Linn Run State Park

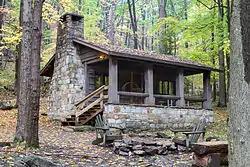
Cabin #9

Linn Run State Park is a Pennsylvania state park on in Cook and Ligonier Townships, Westmoreland County, Pennsylvania in the United States. The park borders Forbes State Forest. Two smaller streams, Grove Run and Rock Run, join in Linn Run State Park to form Linn Run which has a waterfall, Adams Falls, which can be seen at the park. This state park is just off Pennsylvania Route 381 near the small town of Rector.